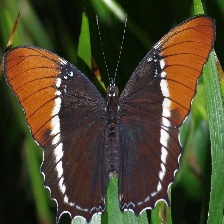
Species: BROWN SIPROETA